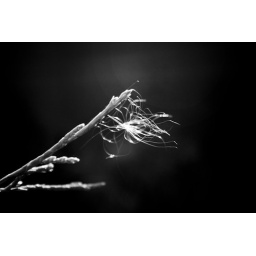
On the juniper bush on the front of our house a fluf from a tree was stuck dangling in the wind.